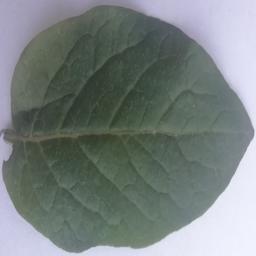
Etiqueta: Sana